Faujdarhat Cadet College

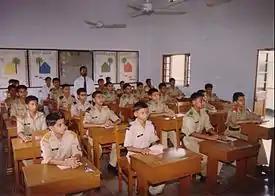
Cadets in class room

Faujdarhat Cadet College boards up to 300 boys for grades 7 to 12. Every year, 50 students are admitted to the college at grade 7 through a nationwide admission test composed of written (Bangla, English, Mathematics, General Knowledge), interviews and Medical Examinations.